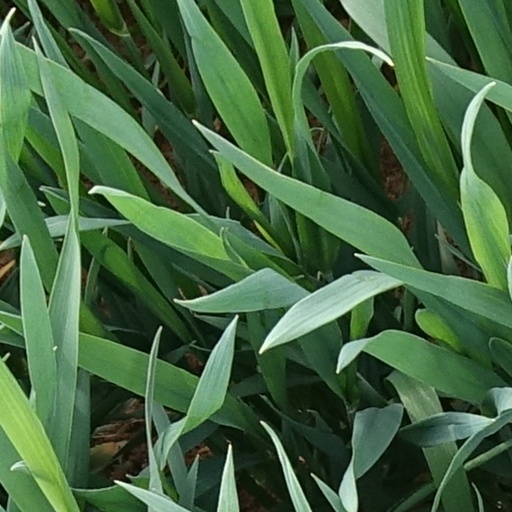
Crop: wheat